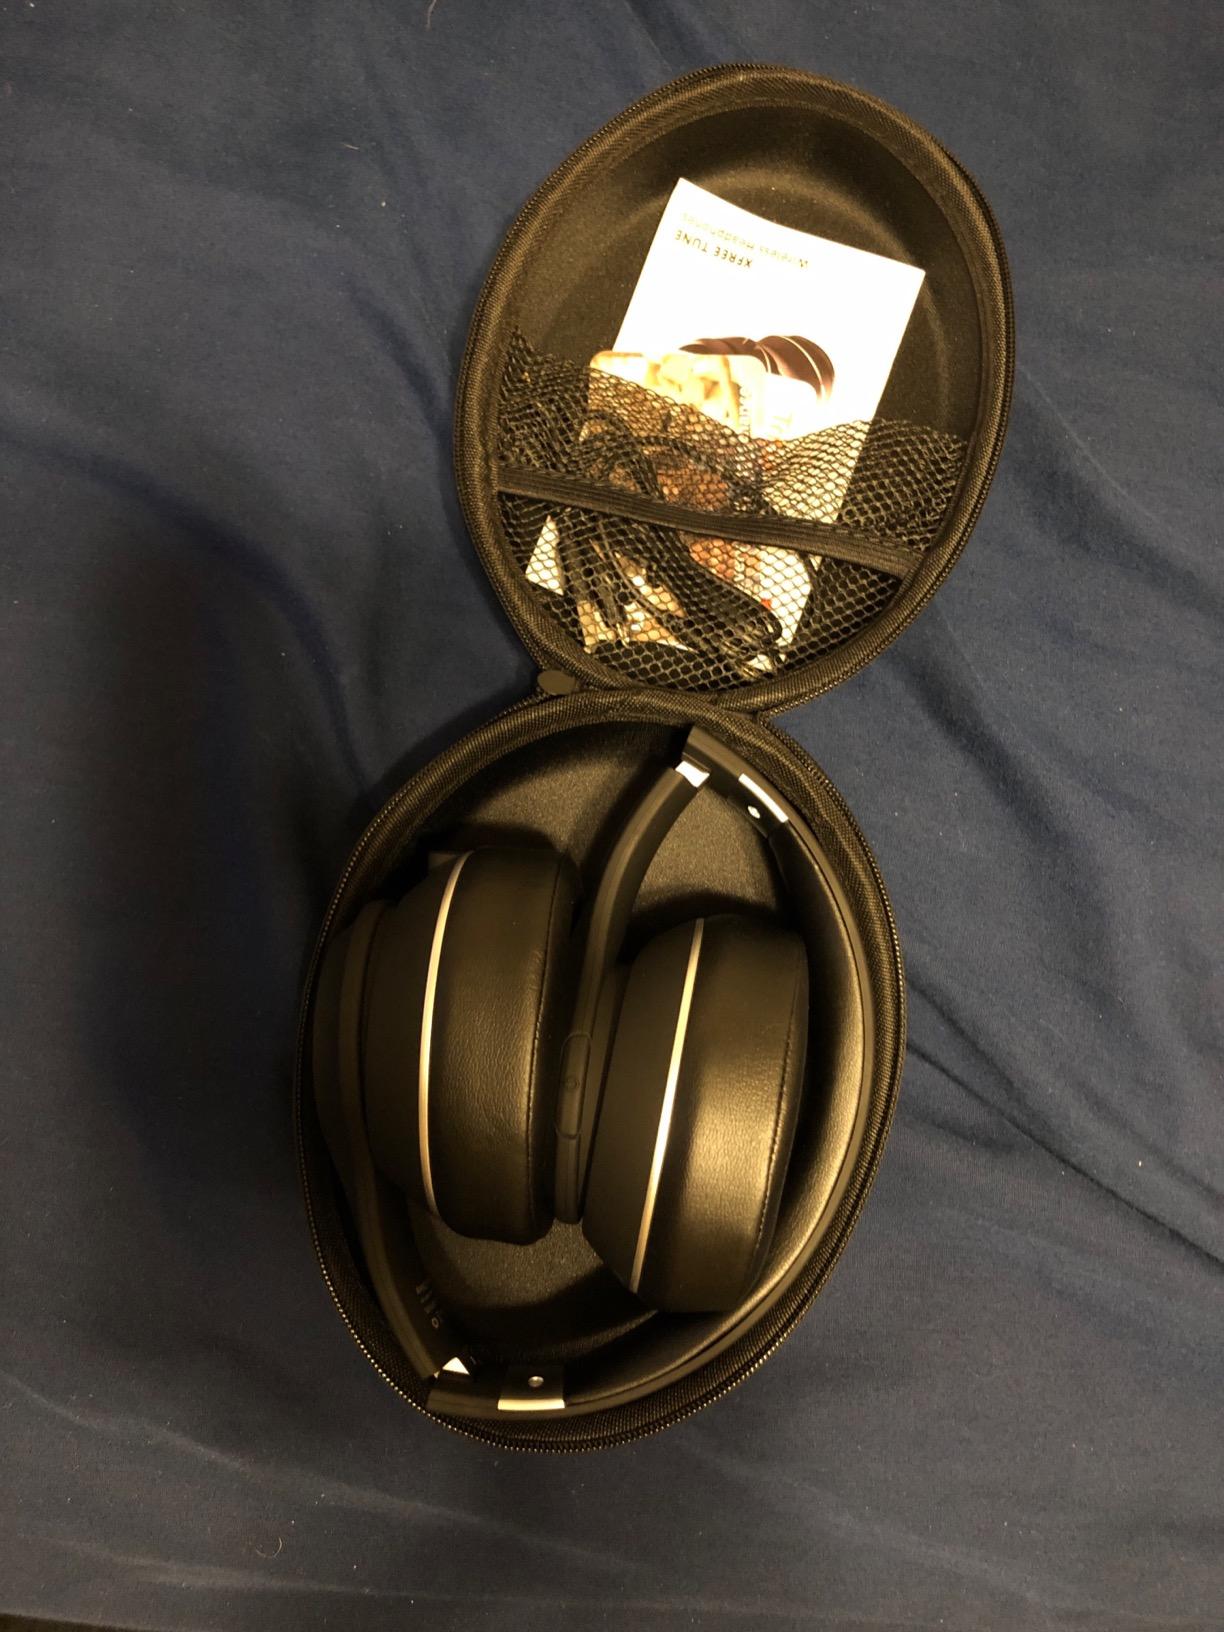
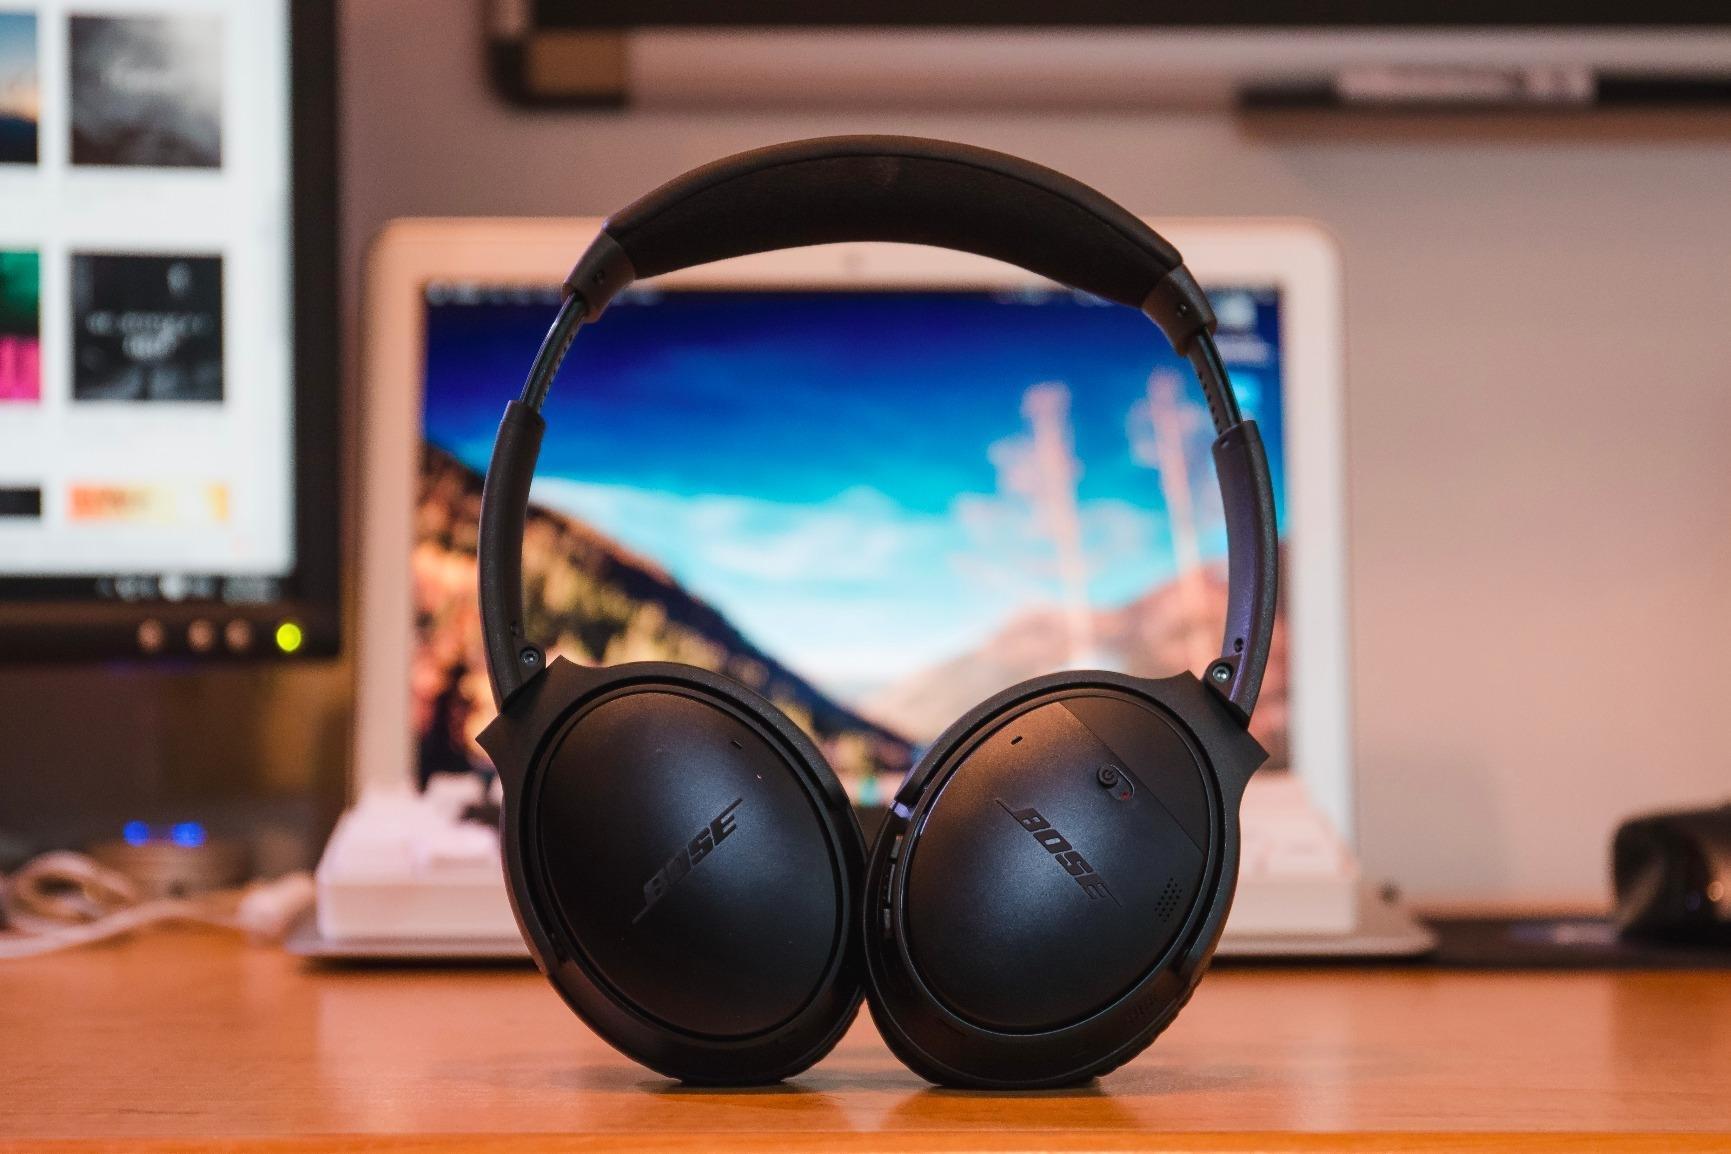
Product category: headphones
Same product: no